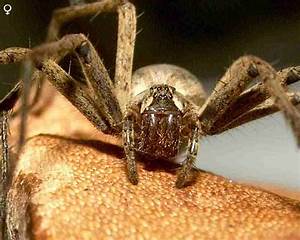
Label: ragno